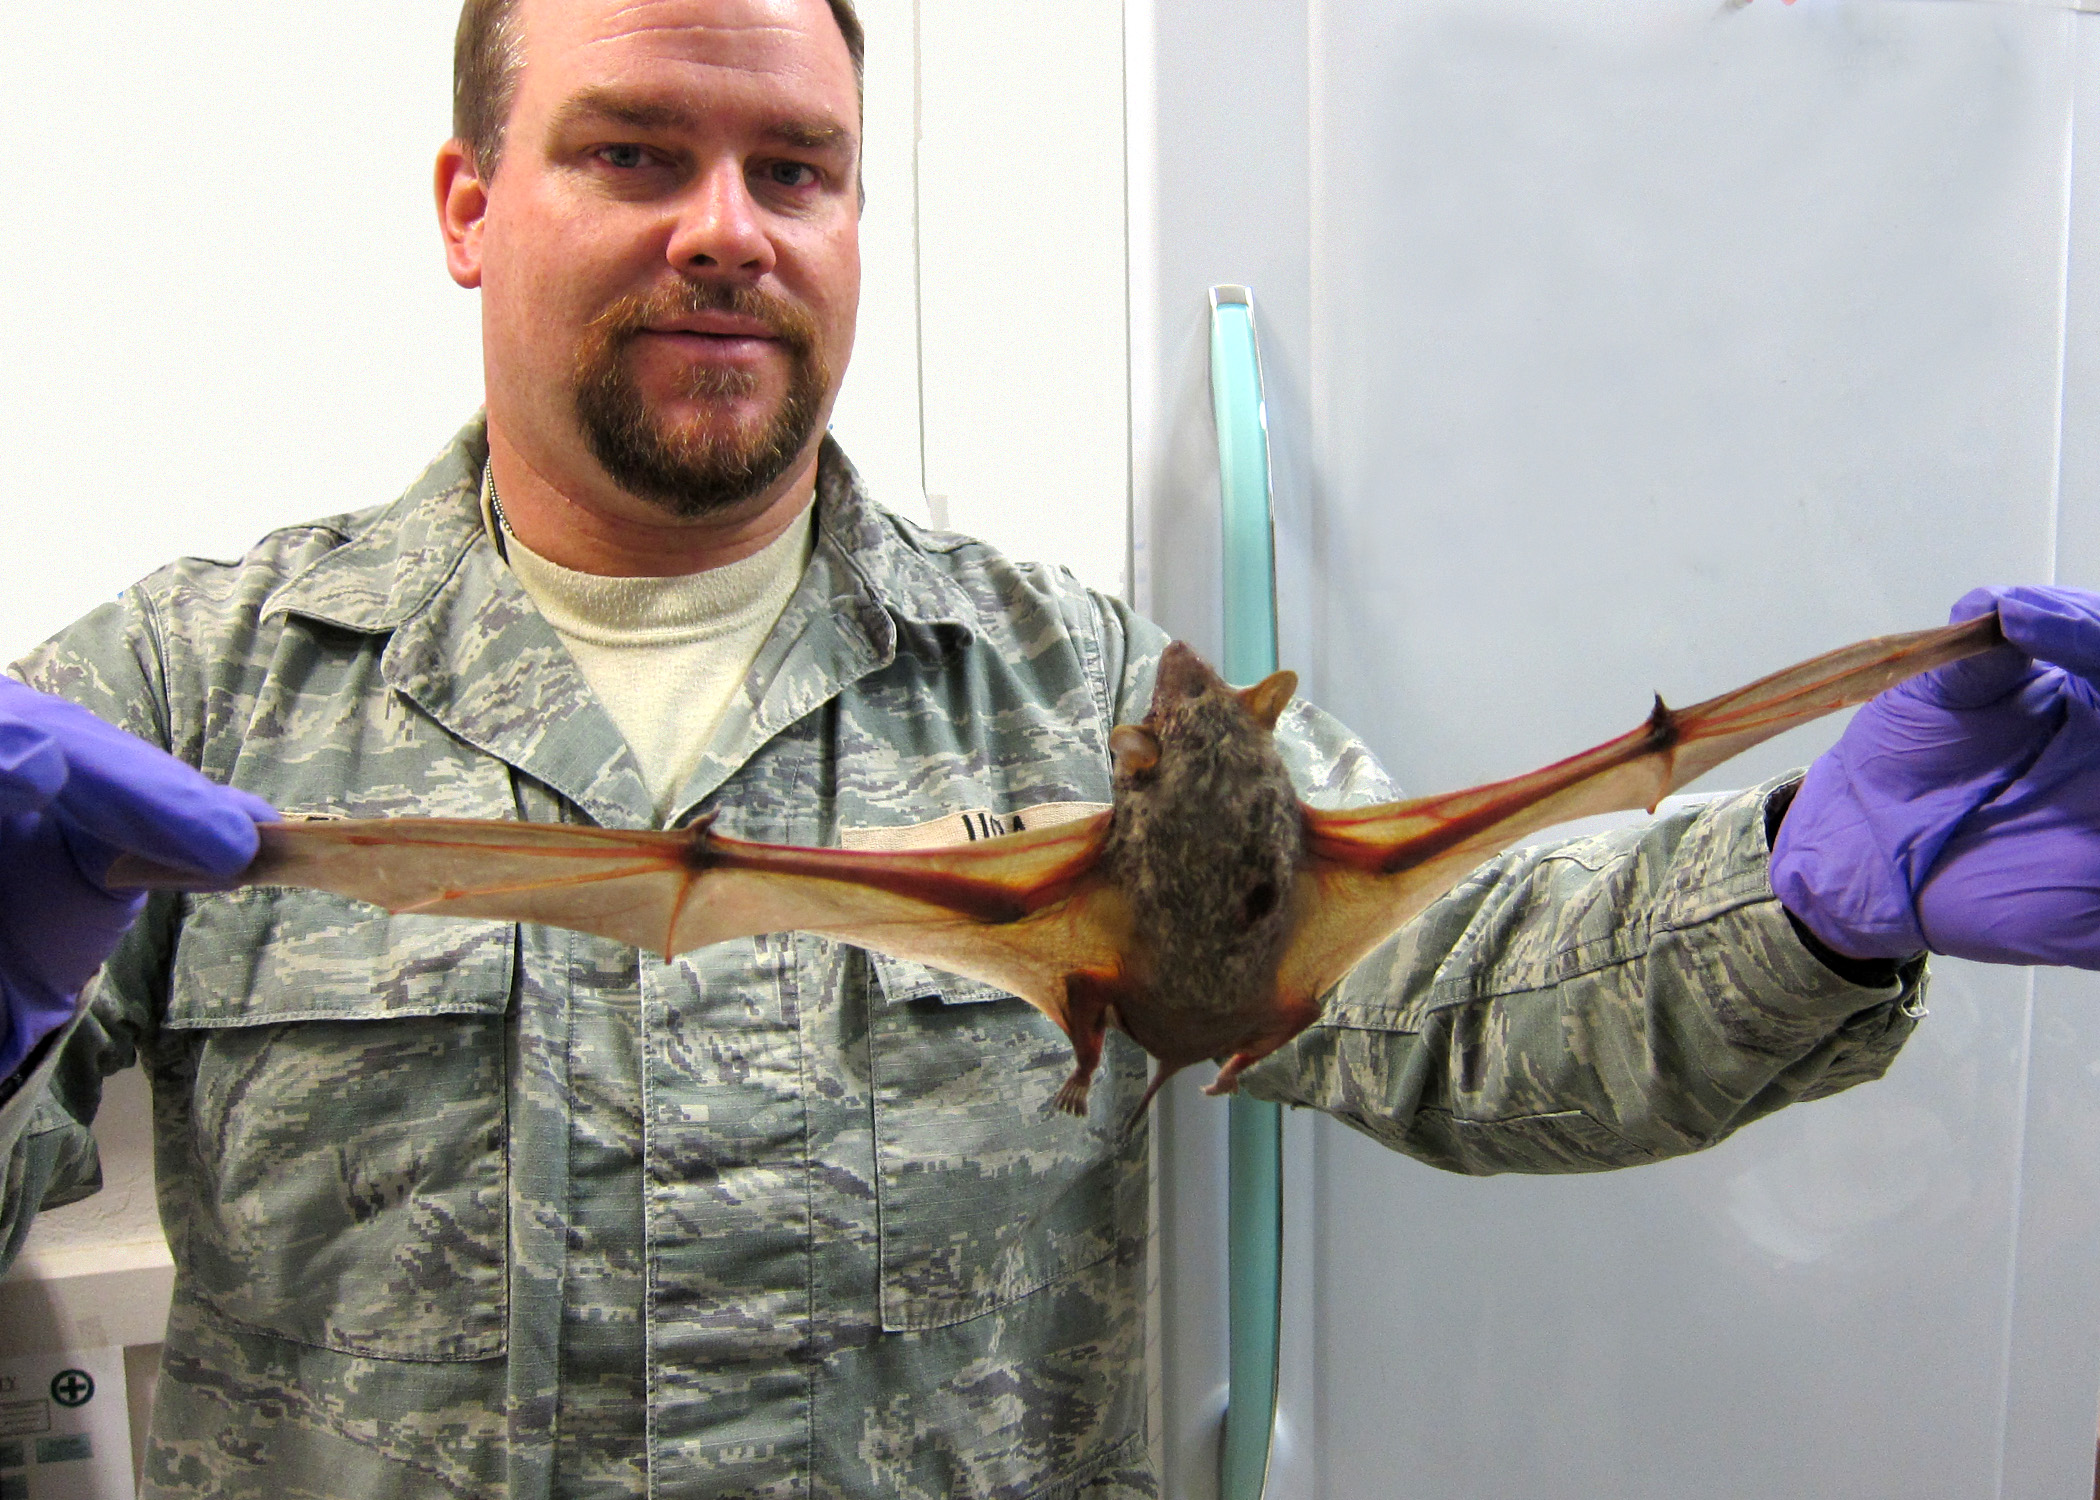
sculpture, iraq, jointbasebalad, youcantmakethisstuffup, nakedrumpedtombbat, taphozousnudiventris